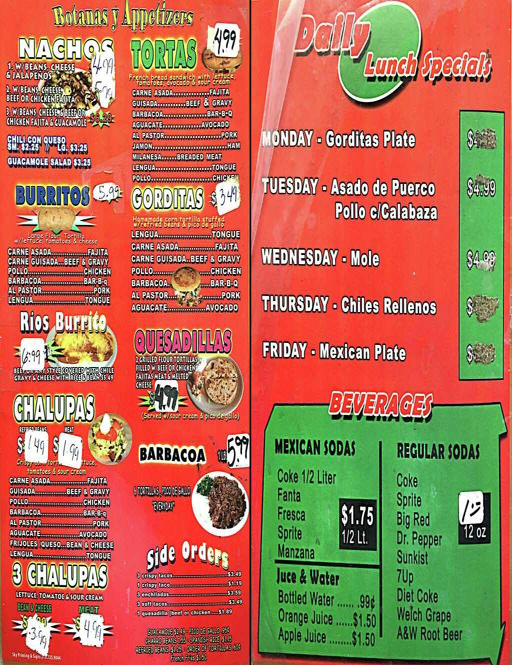
pages and 8 of the menu .